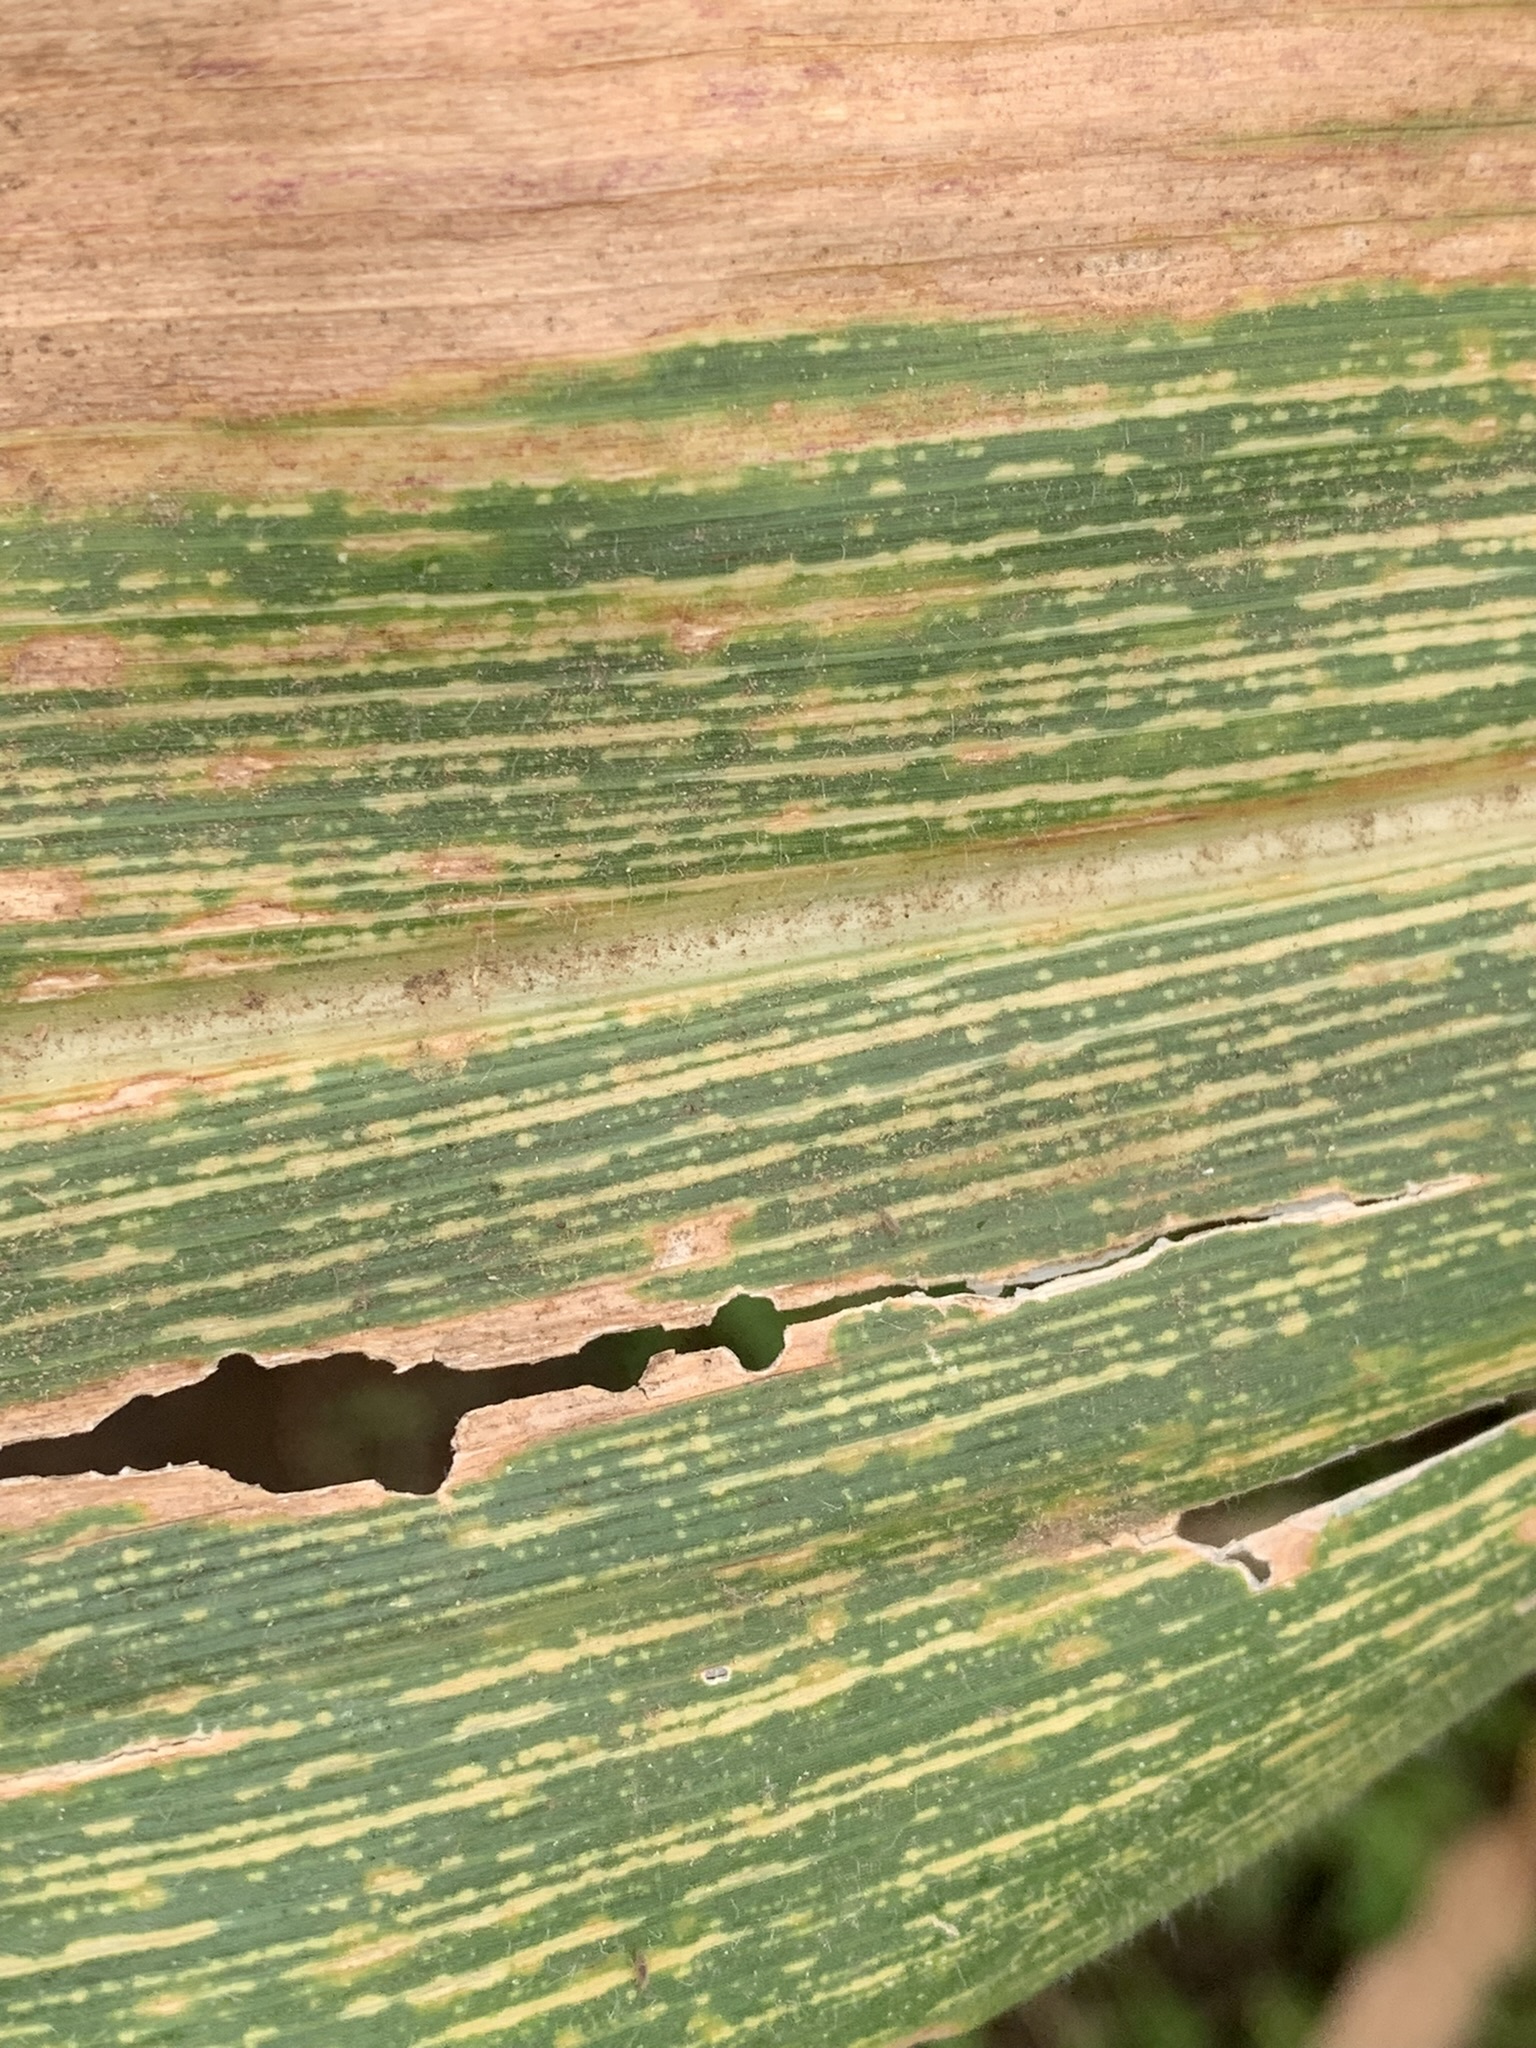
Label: MSV